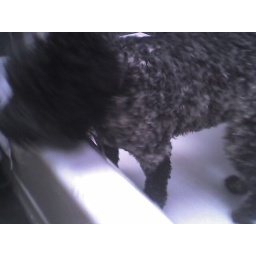
Dexter's gone, so Maggie gets in the tub to check for kitty information.